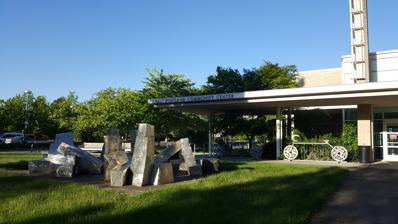
Building: East Portland Community Center
Country: United States of America
Year built: 1998
Community center in Portland, Oregon, U.S. East Portland Community Center The community center 's exterior, 2021 General information Type Community center Address 740 Southeast 106th Avenue Town or city Portland, Oregon Country United States Coordinates 45°30′58″N 122°33′13″W / 45.5161°N 122.5535°W / 45.5161; -122.5535 The East Portland Community Center is a community center in Mill Park , Portland, Oregon , United States. Description and history Funded by a bond measure, the center was established in 1998. In 2009, an aquatic center was added and Bruce West 's sculpture Sitting Stones was installed outside the building. The center features two indoor pools. The E205 Initiative Projects, completed in 2013, resulted in the construction of play structures for children at the center. The center has been used as a temporary homeless shelter . Charles Jordan has been credited for helping to develop the center. References